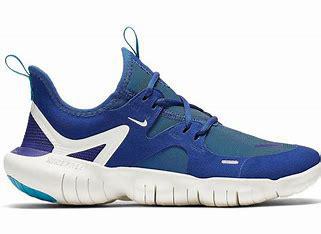
Brand: Nike
Model: Free RN 5